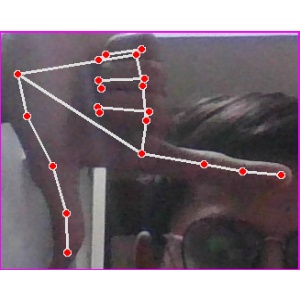
अक्षर: ख